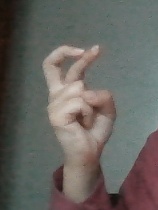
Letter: zay